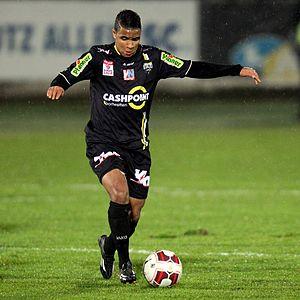
Ismael Tajouri-Shradi, né le 28 mars 1994 à Berne en Suisse, est un footballeur international libyen qui joue au poste de milieu offensif avec le New York City FC en MLS.